Mississippi

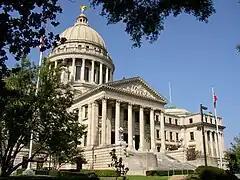
The Mississippi State Capitol was designated a National Historic Landmark in 2016.

Mississippi, like the rest of its southern neighbors, is a right-to-work state. It has some major automotive factories, such as the Toyota Mississippi Plant in Blue Springs and a Nissan Automotive plant in Canton. The latter produces the Nissan Titan.